Carn Euny

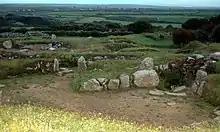
Carn Euny ancient village

Carn Euny (from ) is an archaeological site near Sancreed, on the Penwith peninsula in Cornwall, United Kingdom. It consists of evidence of both Iron Age and post-Iron Age settlement, with excavation on the site showning activity at Carn Euny as early as the Neolithic period. The first timber huts there were built about 500 BC, and 400-500 years later were replaced by stone huts; the remains of which are still visible.